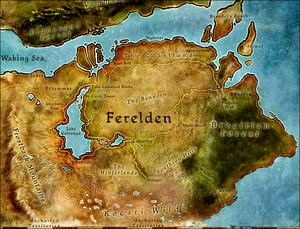
Carte de Férelden tirée du jeu Dragon Age
Dragon Age: Origins est un jeu vidéo de rôle développé par BioWare et édité par Electronic Arts, le premier de la série Dragon Age. Il est sorti le 3 novembre 2009 en Amérique du Nord et le 6 novembre 2009 en Europe sur PC, PlayStation 3 et Xbox 360. Une version Mac est sortie le 22 décembre 2009.